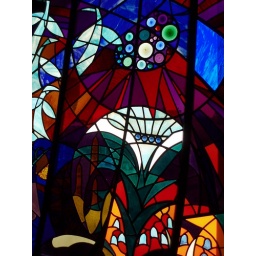
Glas-in-lood ramen in het trappenhuis van de Beijenkorf. Stained-glass windows in the Beijenkorf. The Hague - Holland.